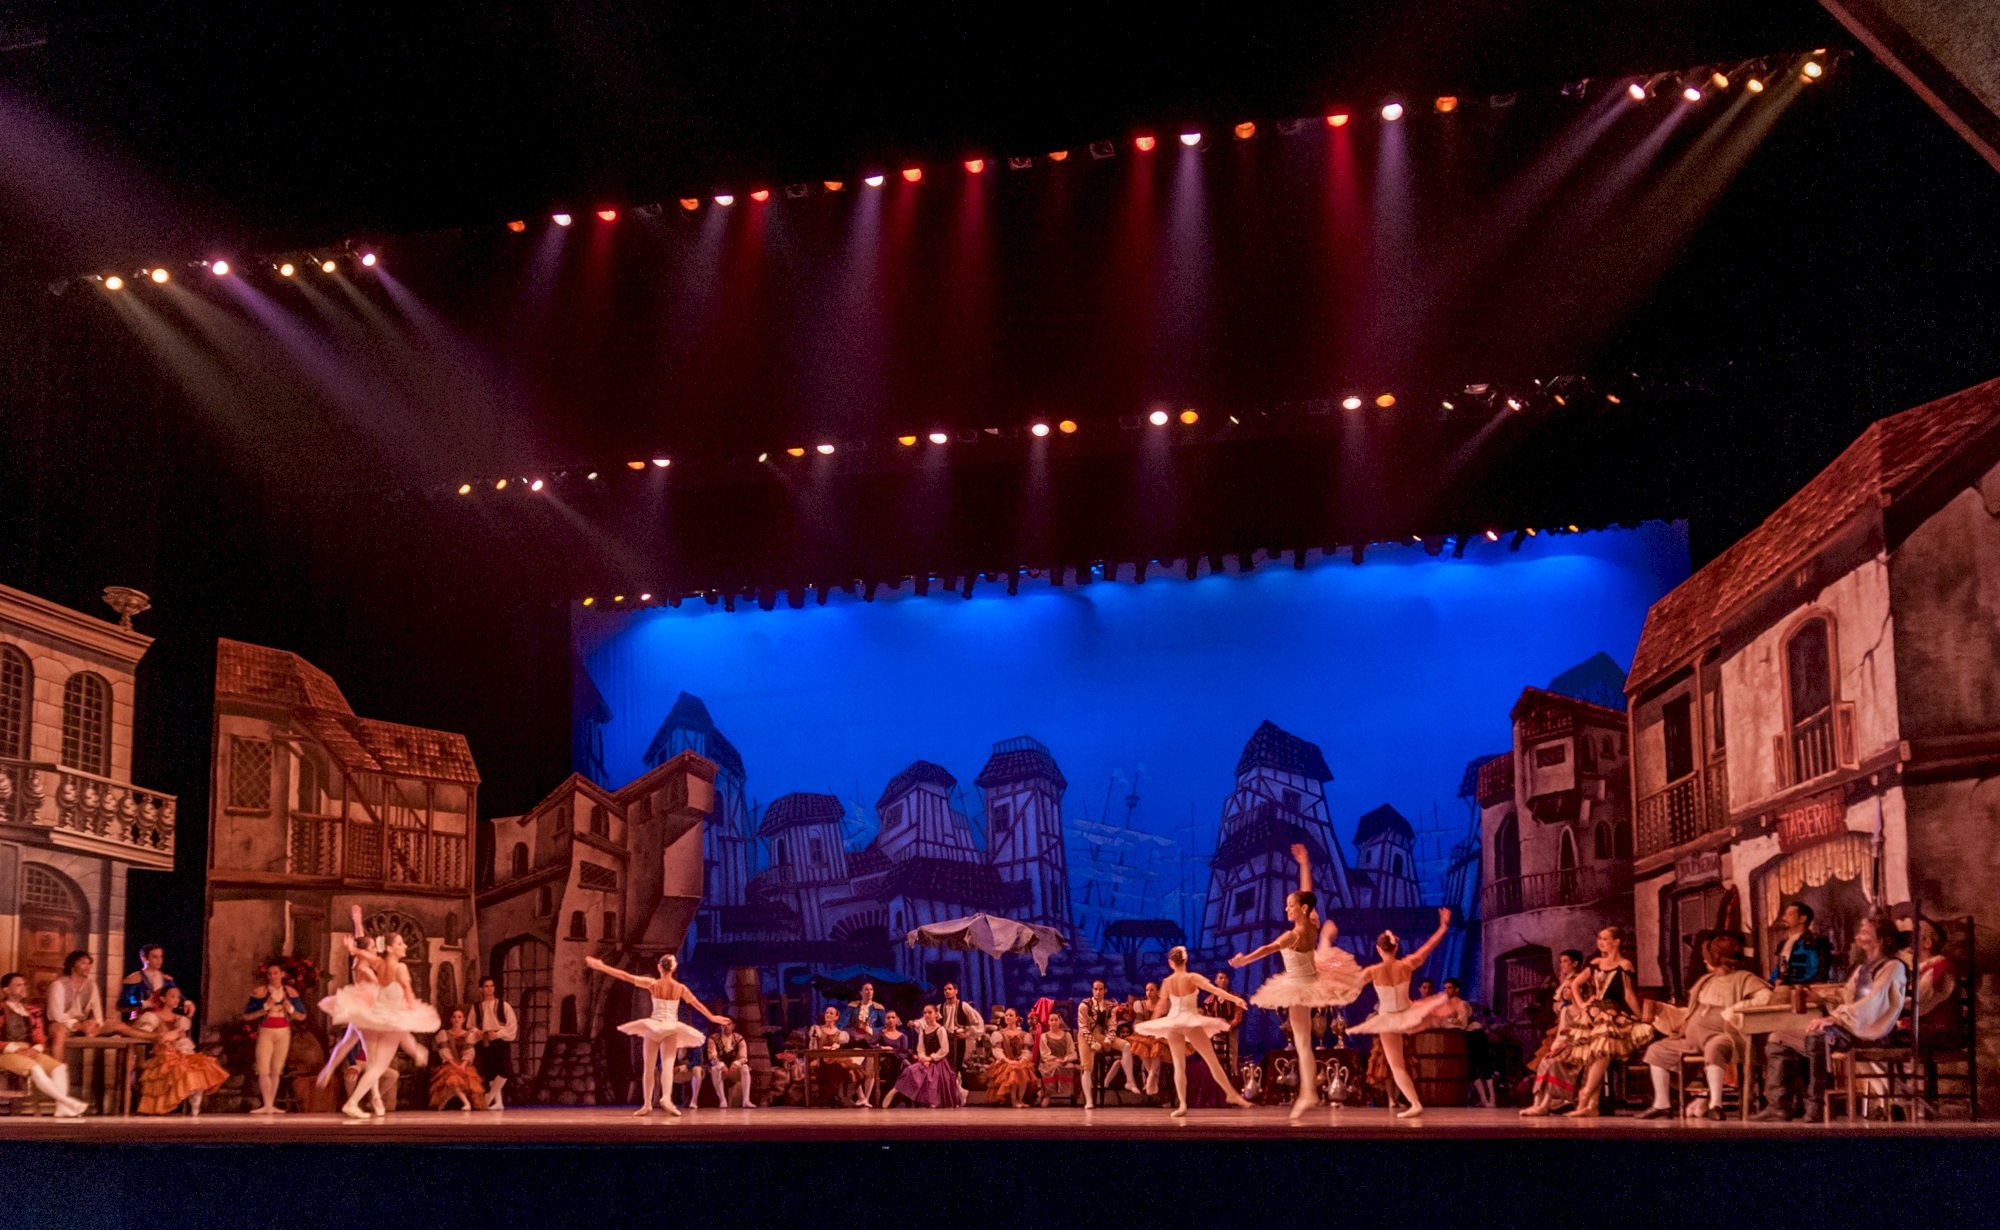
people, woman, jump, male, audience, balance, show, leap, movement, ballerina, ballet, tutu, dancer, theatre, stage, performance, venezuela, elegant, classic, production, graceful, performing arts, don quixote, rock concert, musical theatre, music venue, susan bello, teresa carre o theatre, henry montilla